Methiopropamine

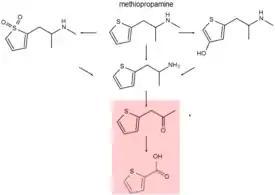
Methiopropamine metabolism is somewhat similar to methamphetamine. Hydroxylation, demethylation and deamination are in common. Formation of thiophene "S"-oxide is different, as is the end product which will probably be (substituted) thiophene-2-carboxylic acid. It is then excreted in urine. Compounds on red are inactive.

For "N"-alkyl amphetamines, deamination and "N"-dealkylation are the major elimination pathways and renal excretion is a minor one.